Astor Radio Corporation

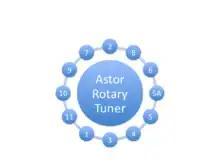

Some early Astor television sets featured a rotary dial that located the available channels adjacent to each other, rather than in numerical order, especially for the capital cities which were allocated channels 2, 7 and 9.